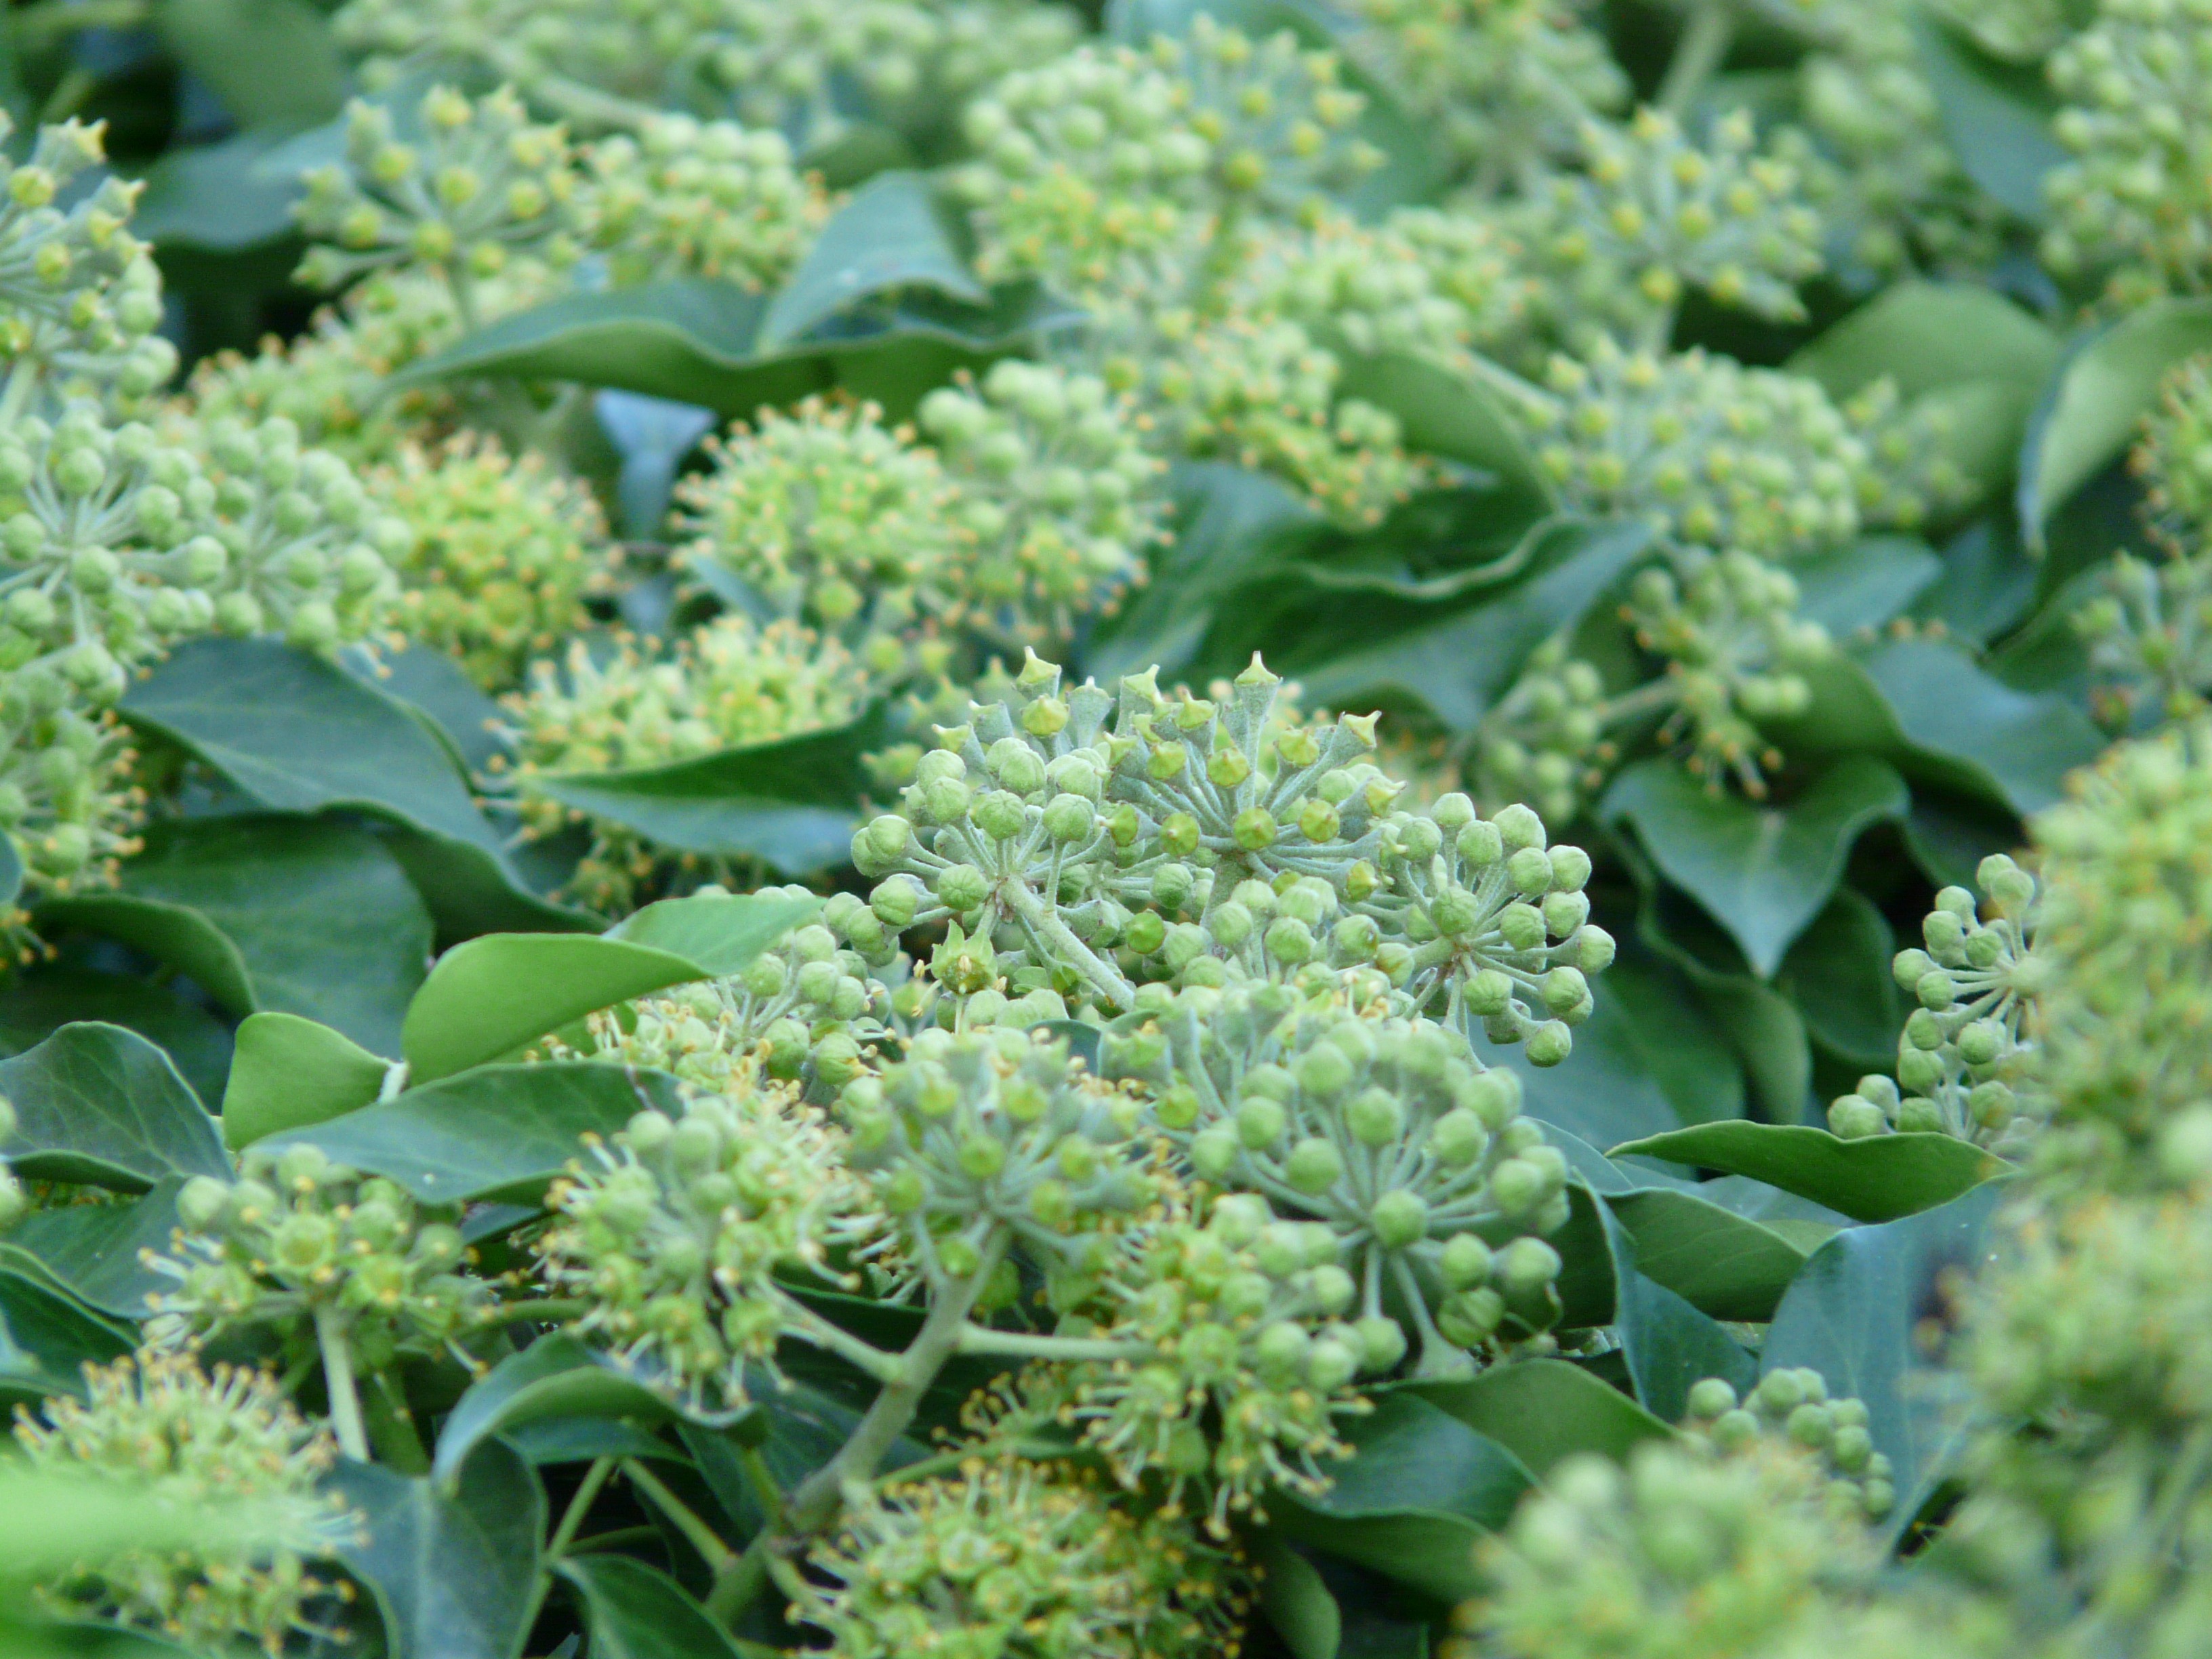
tree, plant, flower, food, herb, produce, ivy, botany, climber, garden, flora, hydrangea, shrub, ecosystem, hedera, flowering plant, common ivy, hydrangeaceae, angelica, inflorescences, hedera helix, subshrub, stonecrop family, land plant, apiales, parsley family, rock samphire